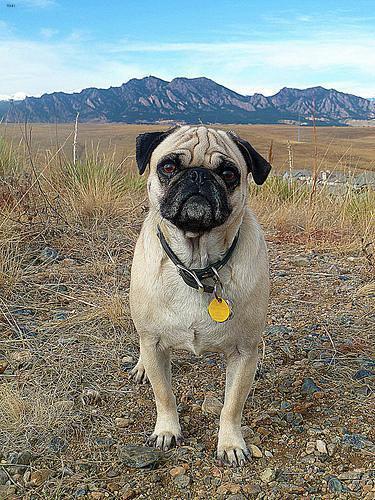
pug